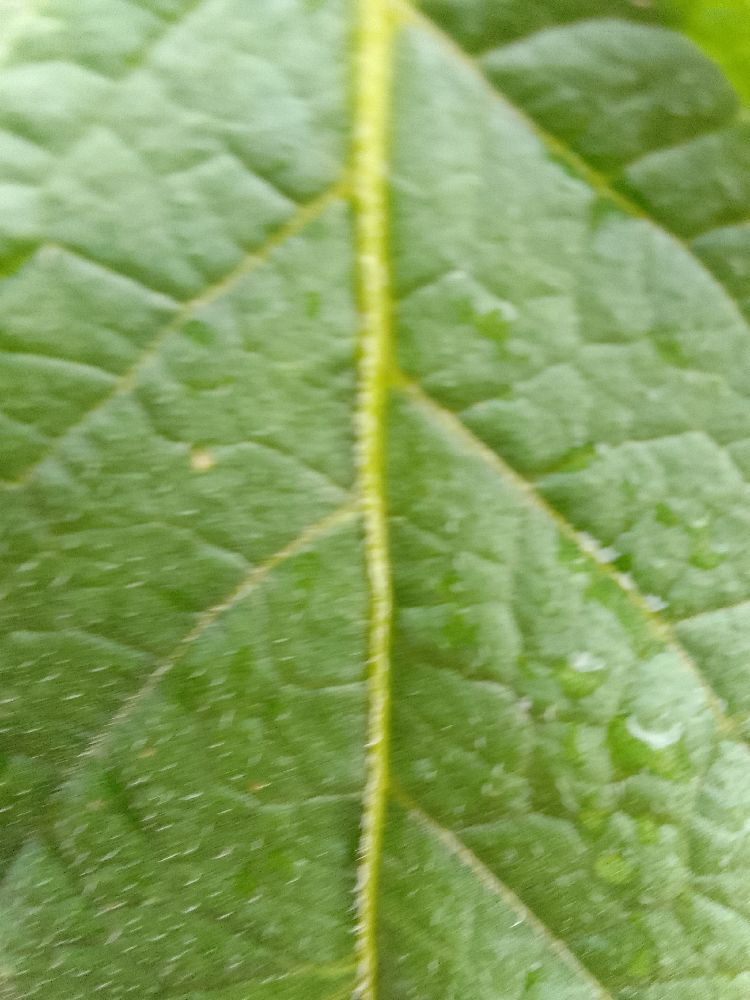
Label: Healthy